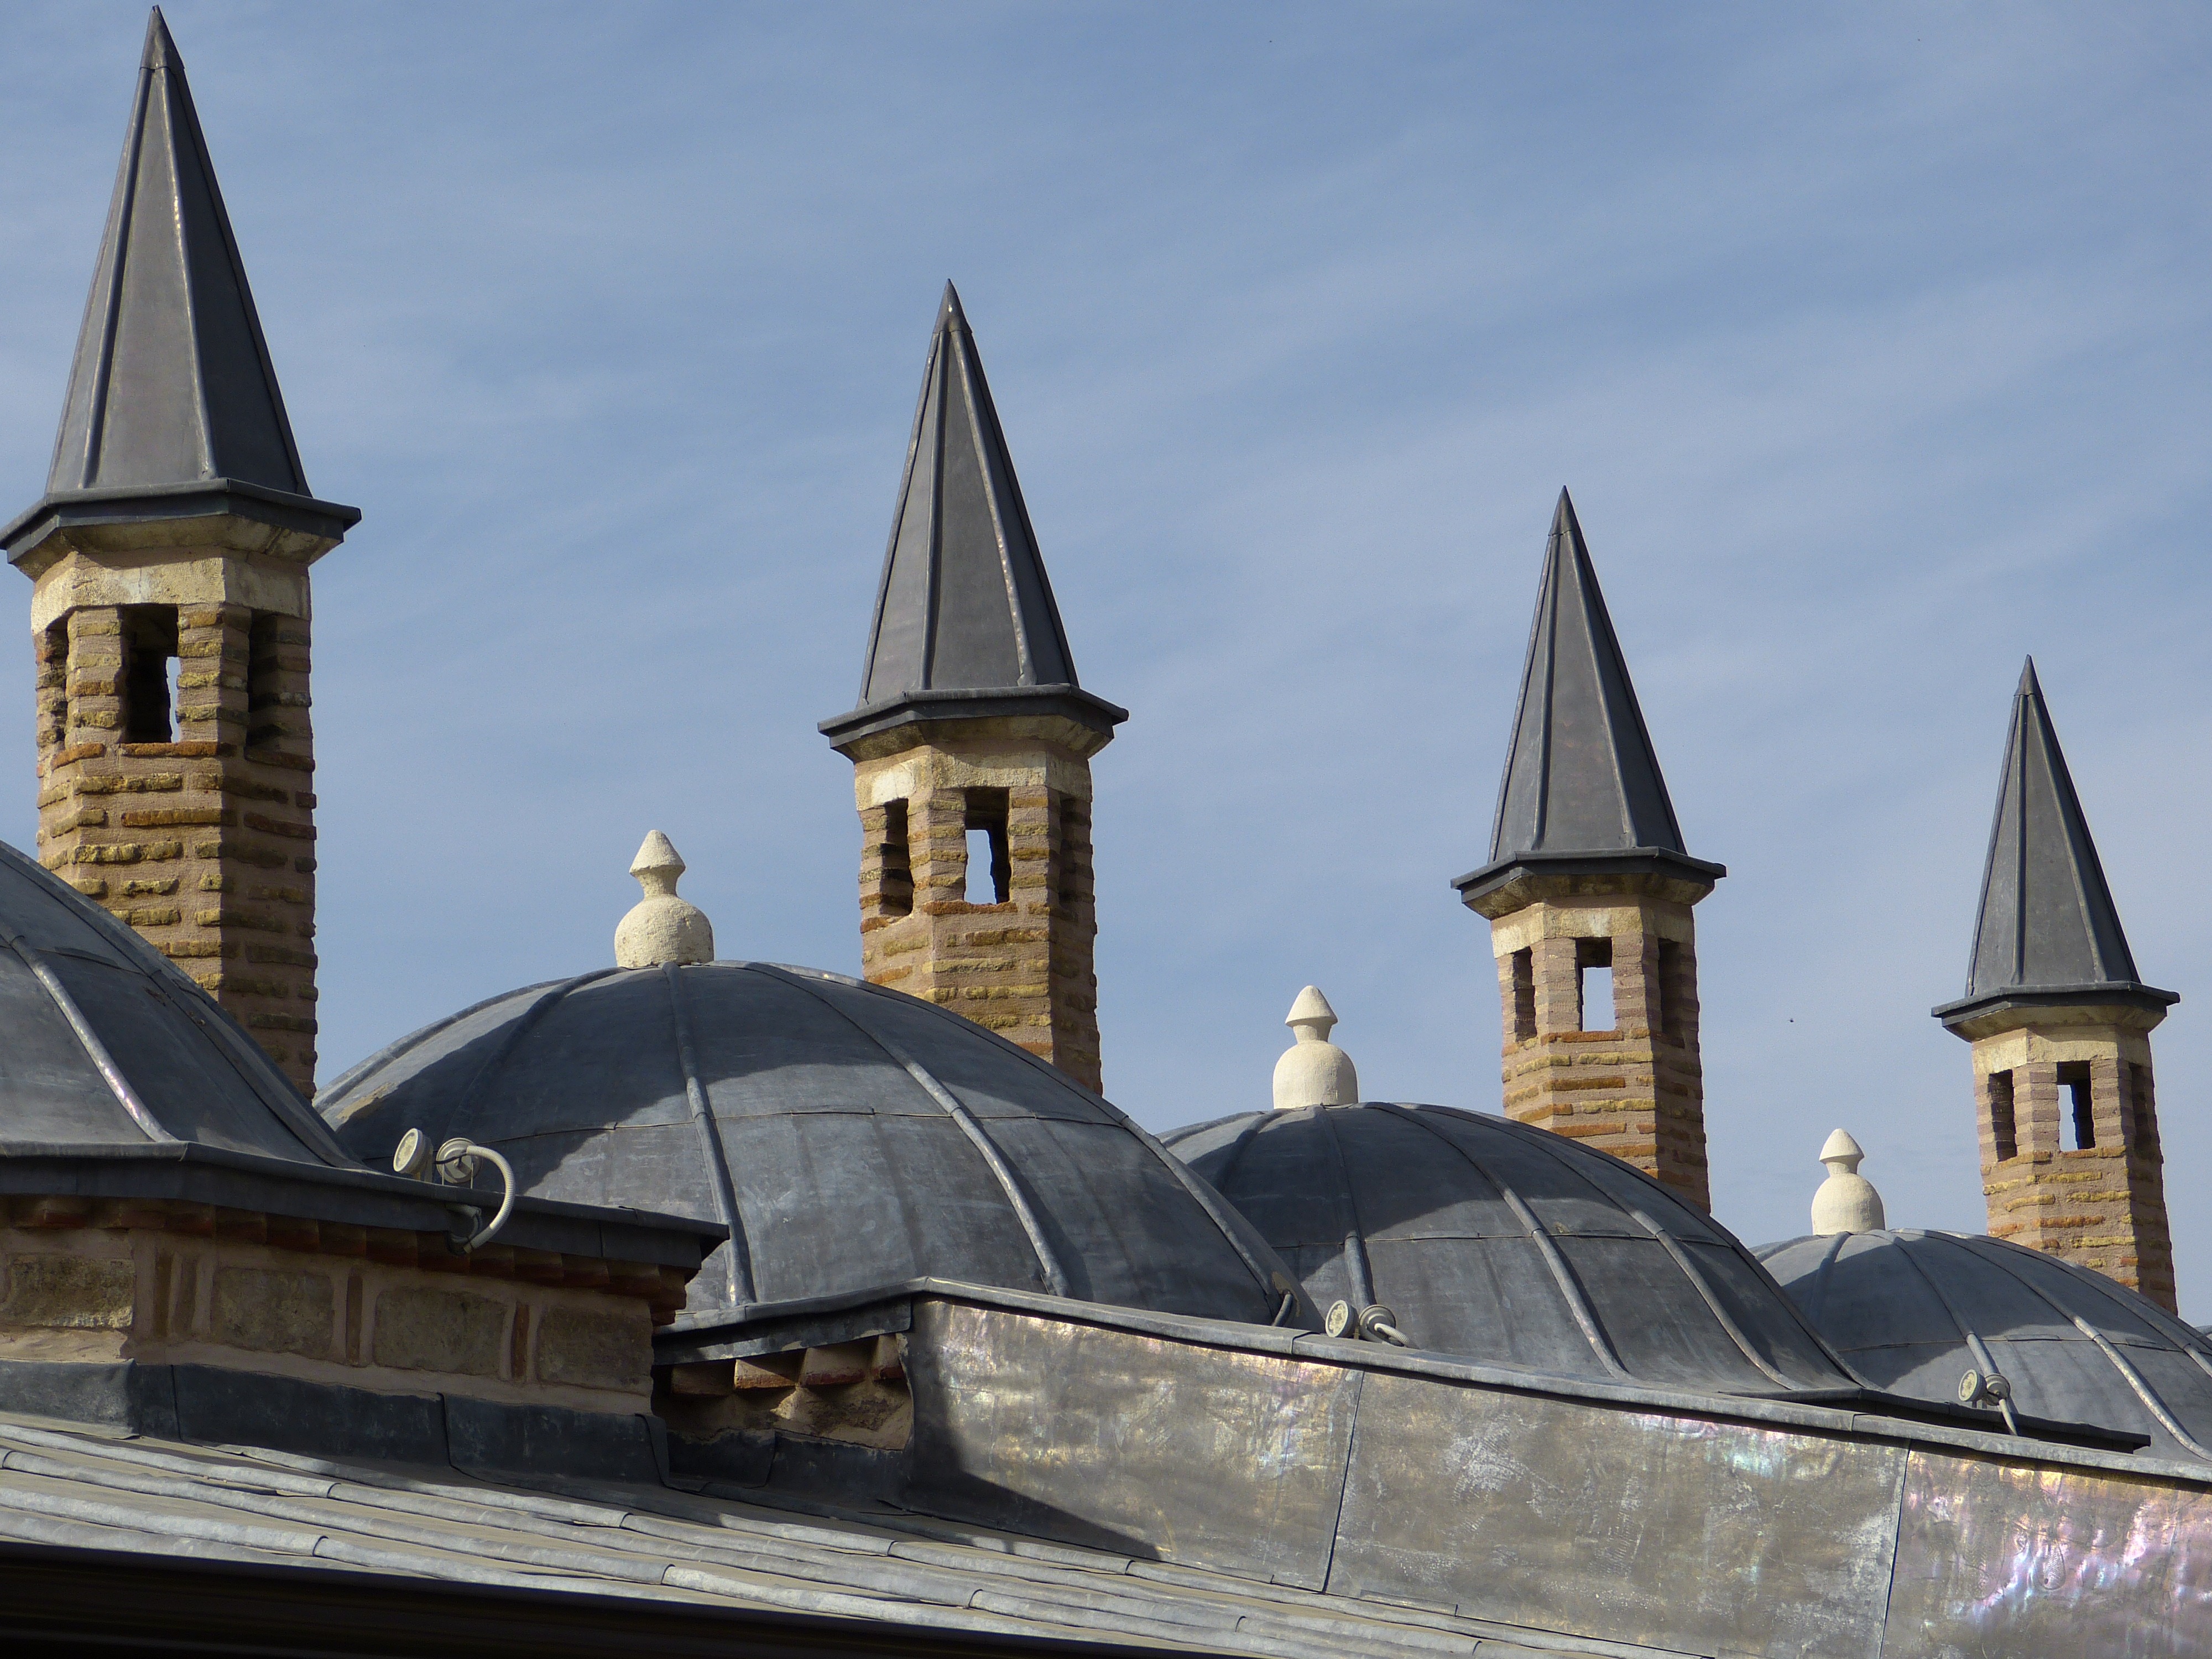
winter, building, landmark, church, cathedral, chapel, place of worship, spire, steeple, turkey, monastery, konya, mevlana monastery